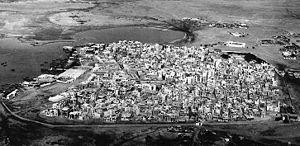
Cet article est partiellement ou en totalité issu de l’article de Wikipédia en allemand intitulé « Liste der Städte in Saudi-Arabien ».
Djeddah, parfois orthographié Jeddah ou Gedda, est la deuxième ville d'Arabie saoudite et un grand centre de commerce, située sur les bords de la mer Rouge.